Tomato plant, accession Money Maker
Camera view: vertical (180 deg); turntable rotation: 210 degrees
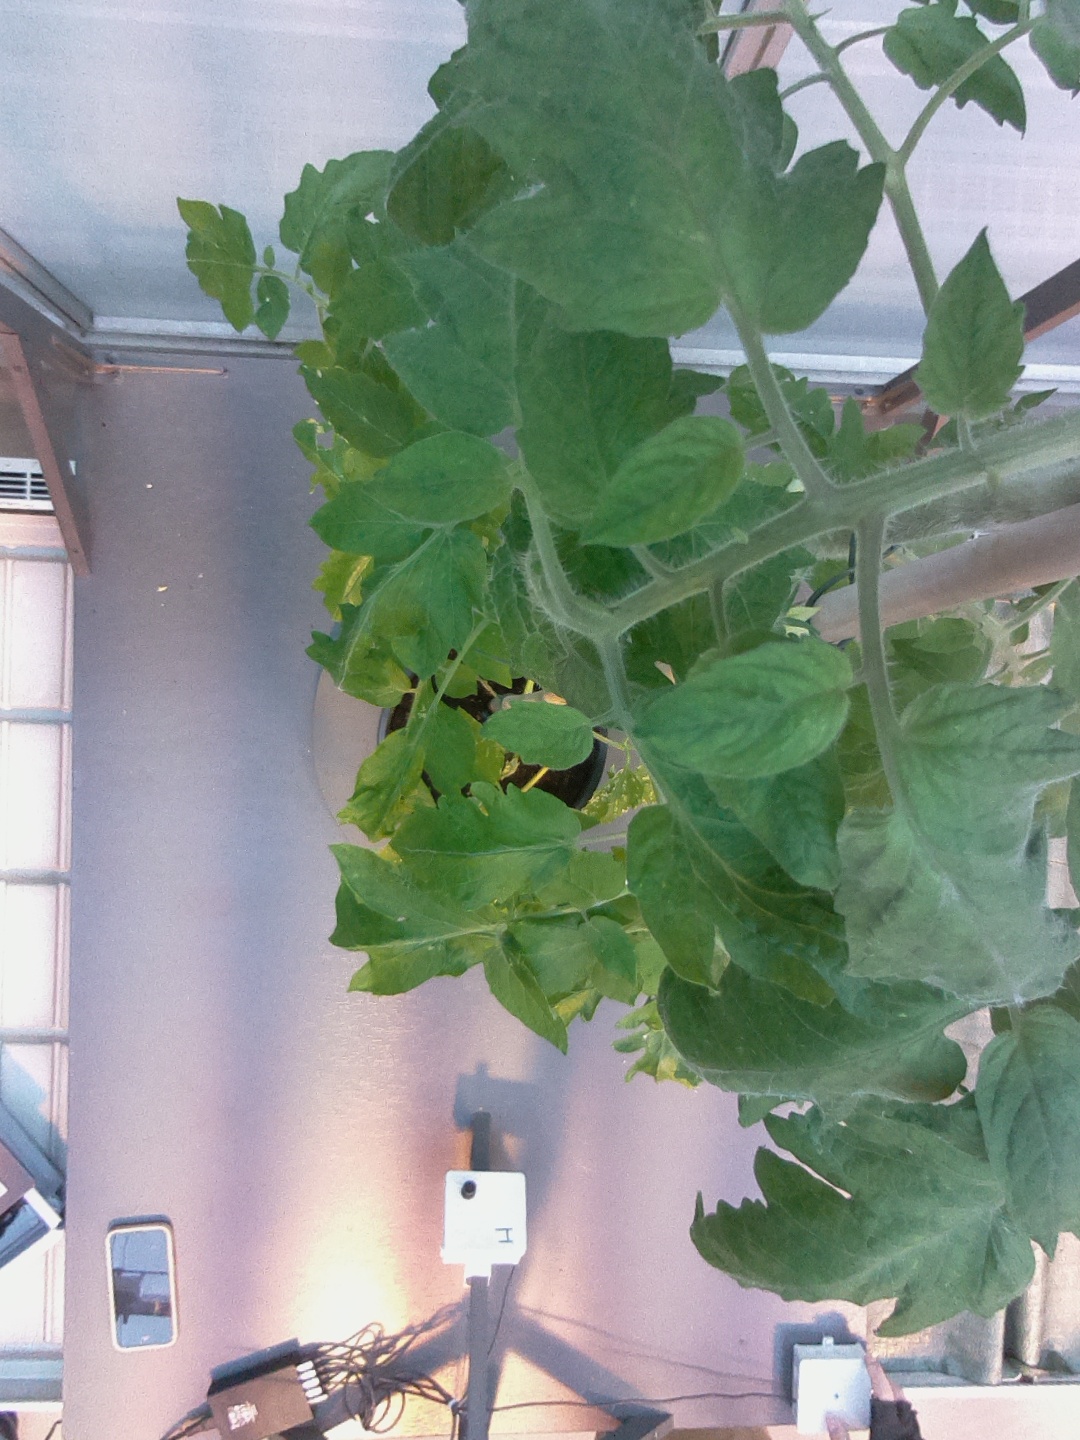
BBCH growth stage 60: First flowers open